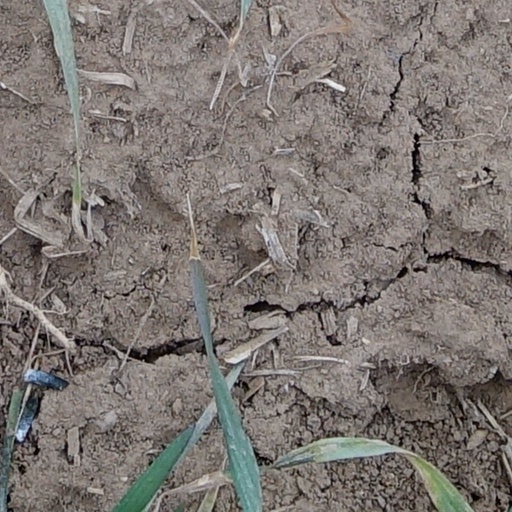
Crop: wheat